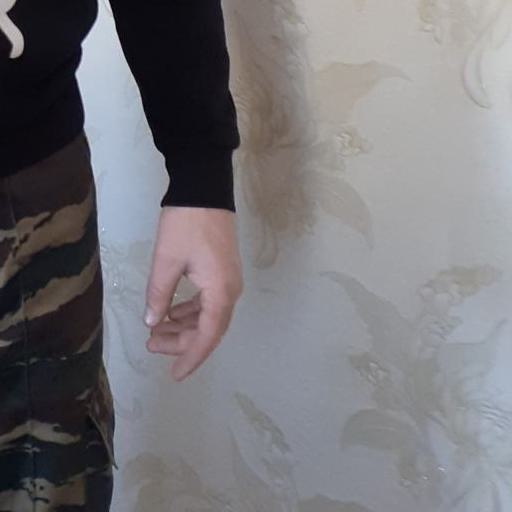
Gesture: no_gesture